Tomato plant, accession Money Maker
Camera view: tilt-top (135 deg); turntable rotation: 60 degrees
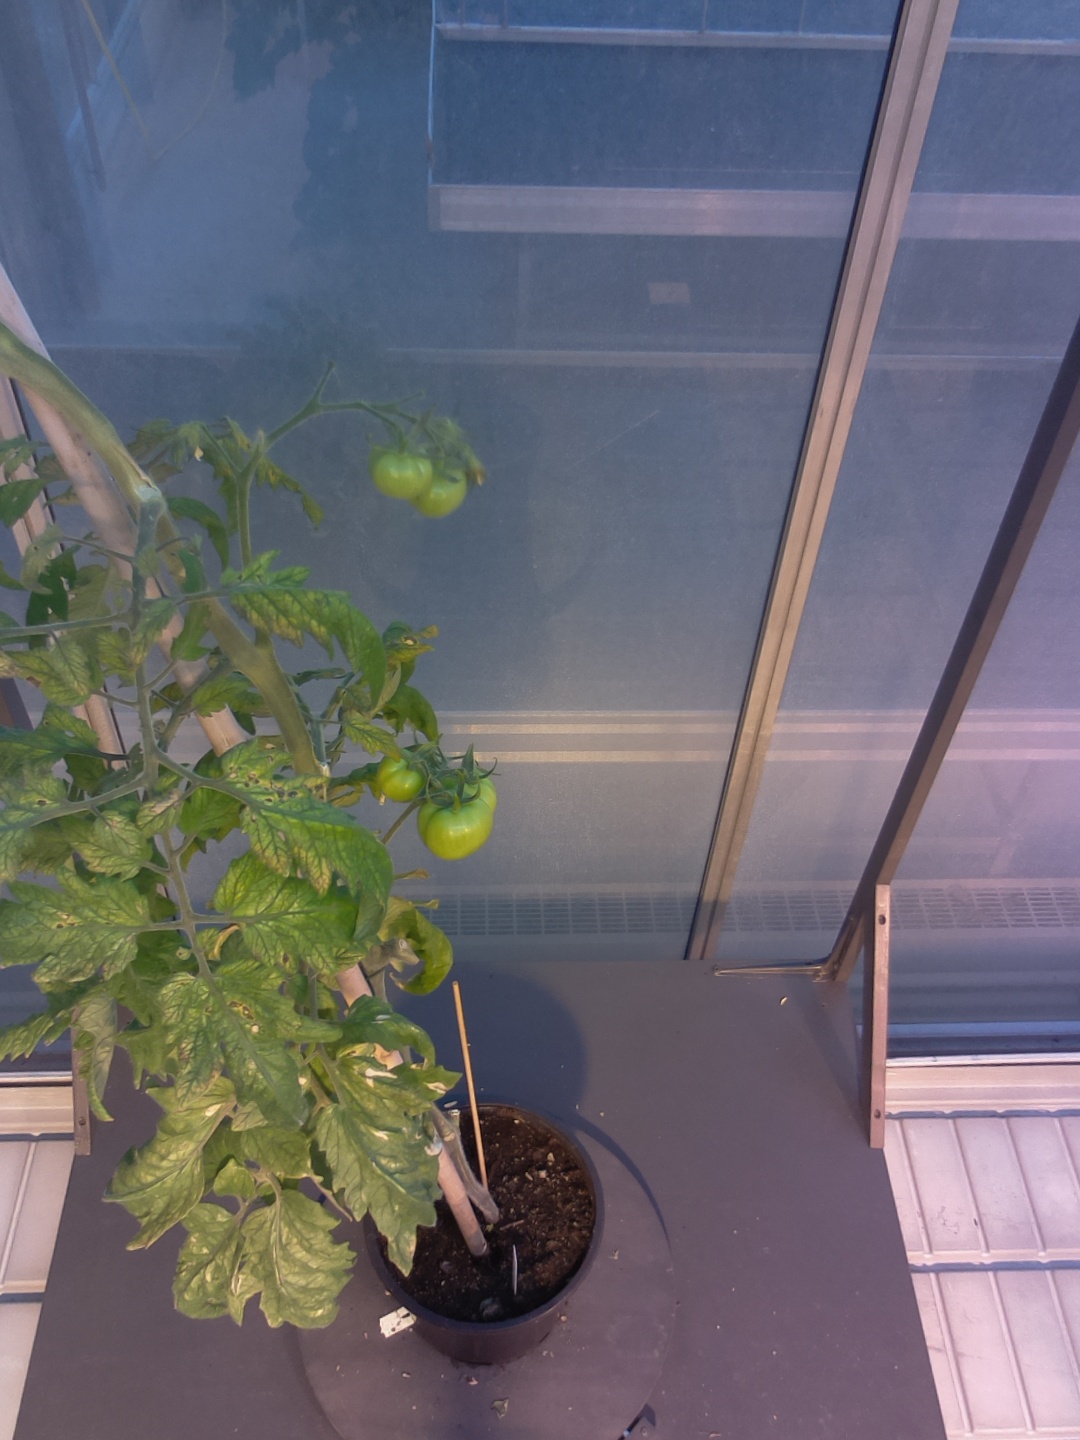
BBCH growth stage 79: 90% -100% of final fruit size